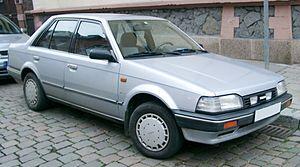
La Mazda 323, est un modèle de berline compacte du constructeur automobile japonais Mazda. Elle a été remplacée par la Mazda 3 en 2003. La Mazda 323 s'appelait Familia au Japon. 323 était son appellation pour l'exportation.